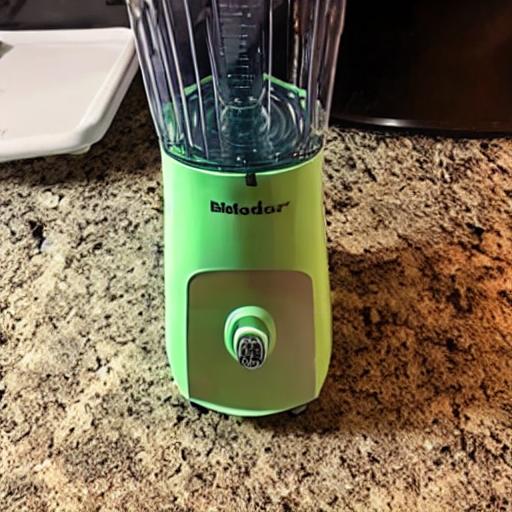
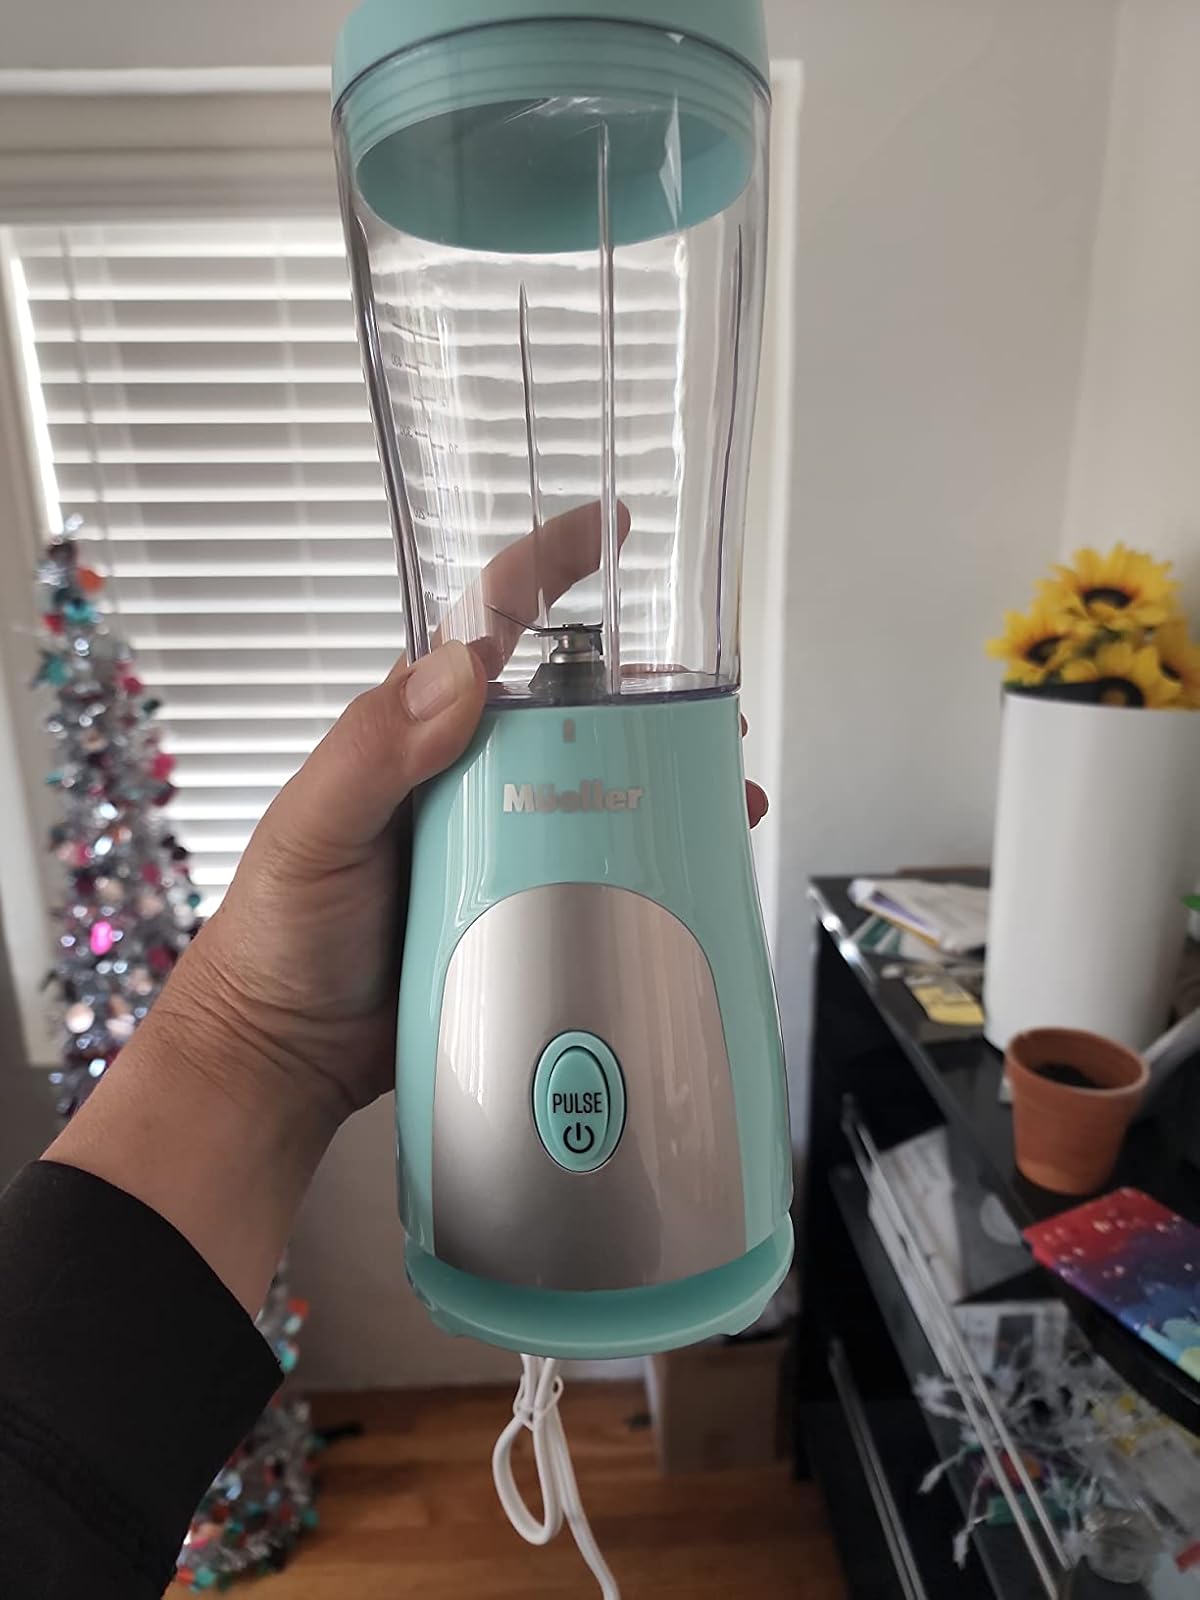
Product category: items_blender
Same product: no